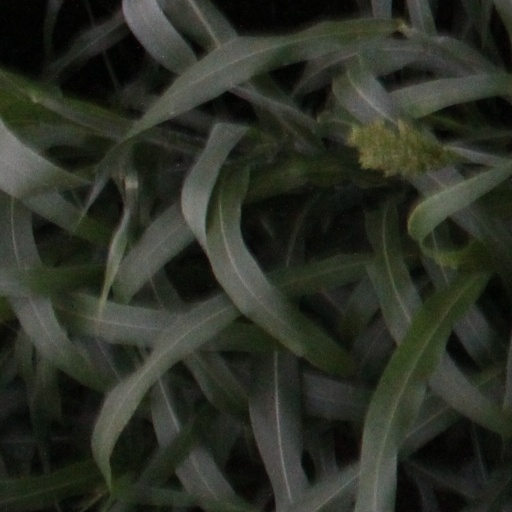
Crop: sorghum